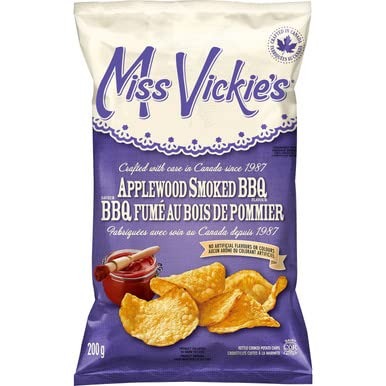
Item Name: Miss Vickie's Kettle Cooked Applewood Smoked BBQ Potato Chips 200g/7.1 oz. {Imported from Canada}
Bullet Point 1: No Trans Fat.
Bullet Point 2: Low in Saturated Fat.
Bullet Point 3: No Artificial Flavours or Colours.
Bullet Point 4: No Preservatives. Cholesterol-Free.
Bullet Point 5: Gluten Free.
Product Description: <p>Miss Vickie's Applewood Smoked BBQ flavour kettle cooked potato chips are made with quality ingredients for delicious tasting chips - the perfect flavour balance between sweet BBQ and applewood smoke flavour.</p>
Value: 7.1
Unit: Ounce

Price: 3.98